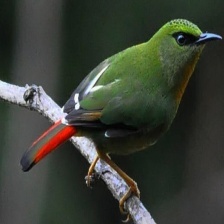
Species: FIRE TAILLED MYZORNIS
Scientific name: MYZORNIS PYRRHOURA